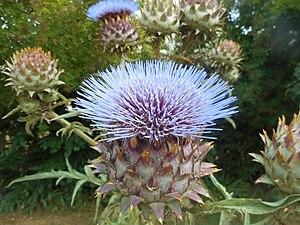
Fleur de cardon (Cynara cardunculus)
Cynara cardunculus est un complexe d'espèces de plantes herbacées bisannuelles, de la famille des Astéracées, comprenant l'artichaut et le cardon, originaires du bassin méditerranéen. C'est en fait un membre amélioré de la grande famille des chardons.